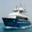
Label: ship